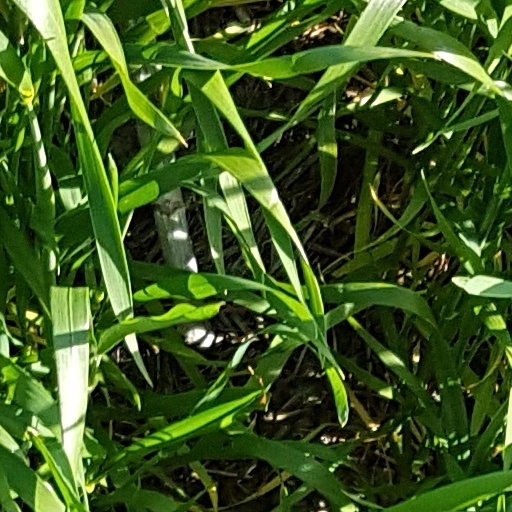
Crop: wheat